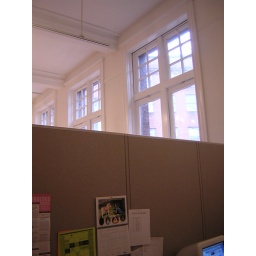
Looking left out of my office -- first window is Hugh's, others are in reception.